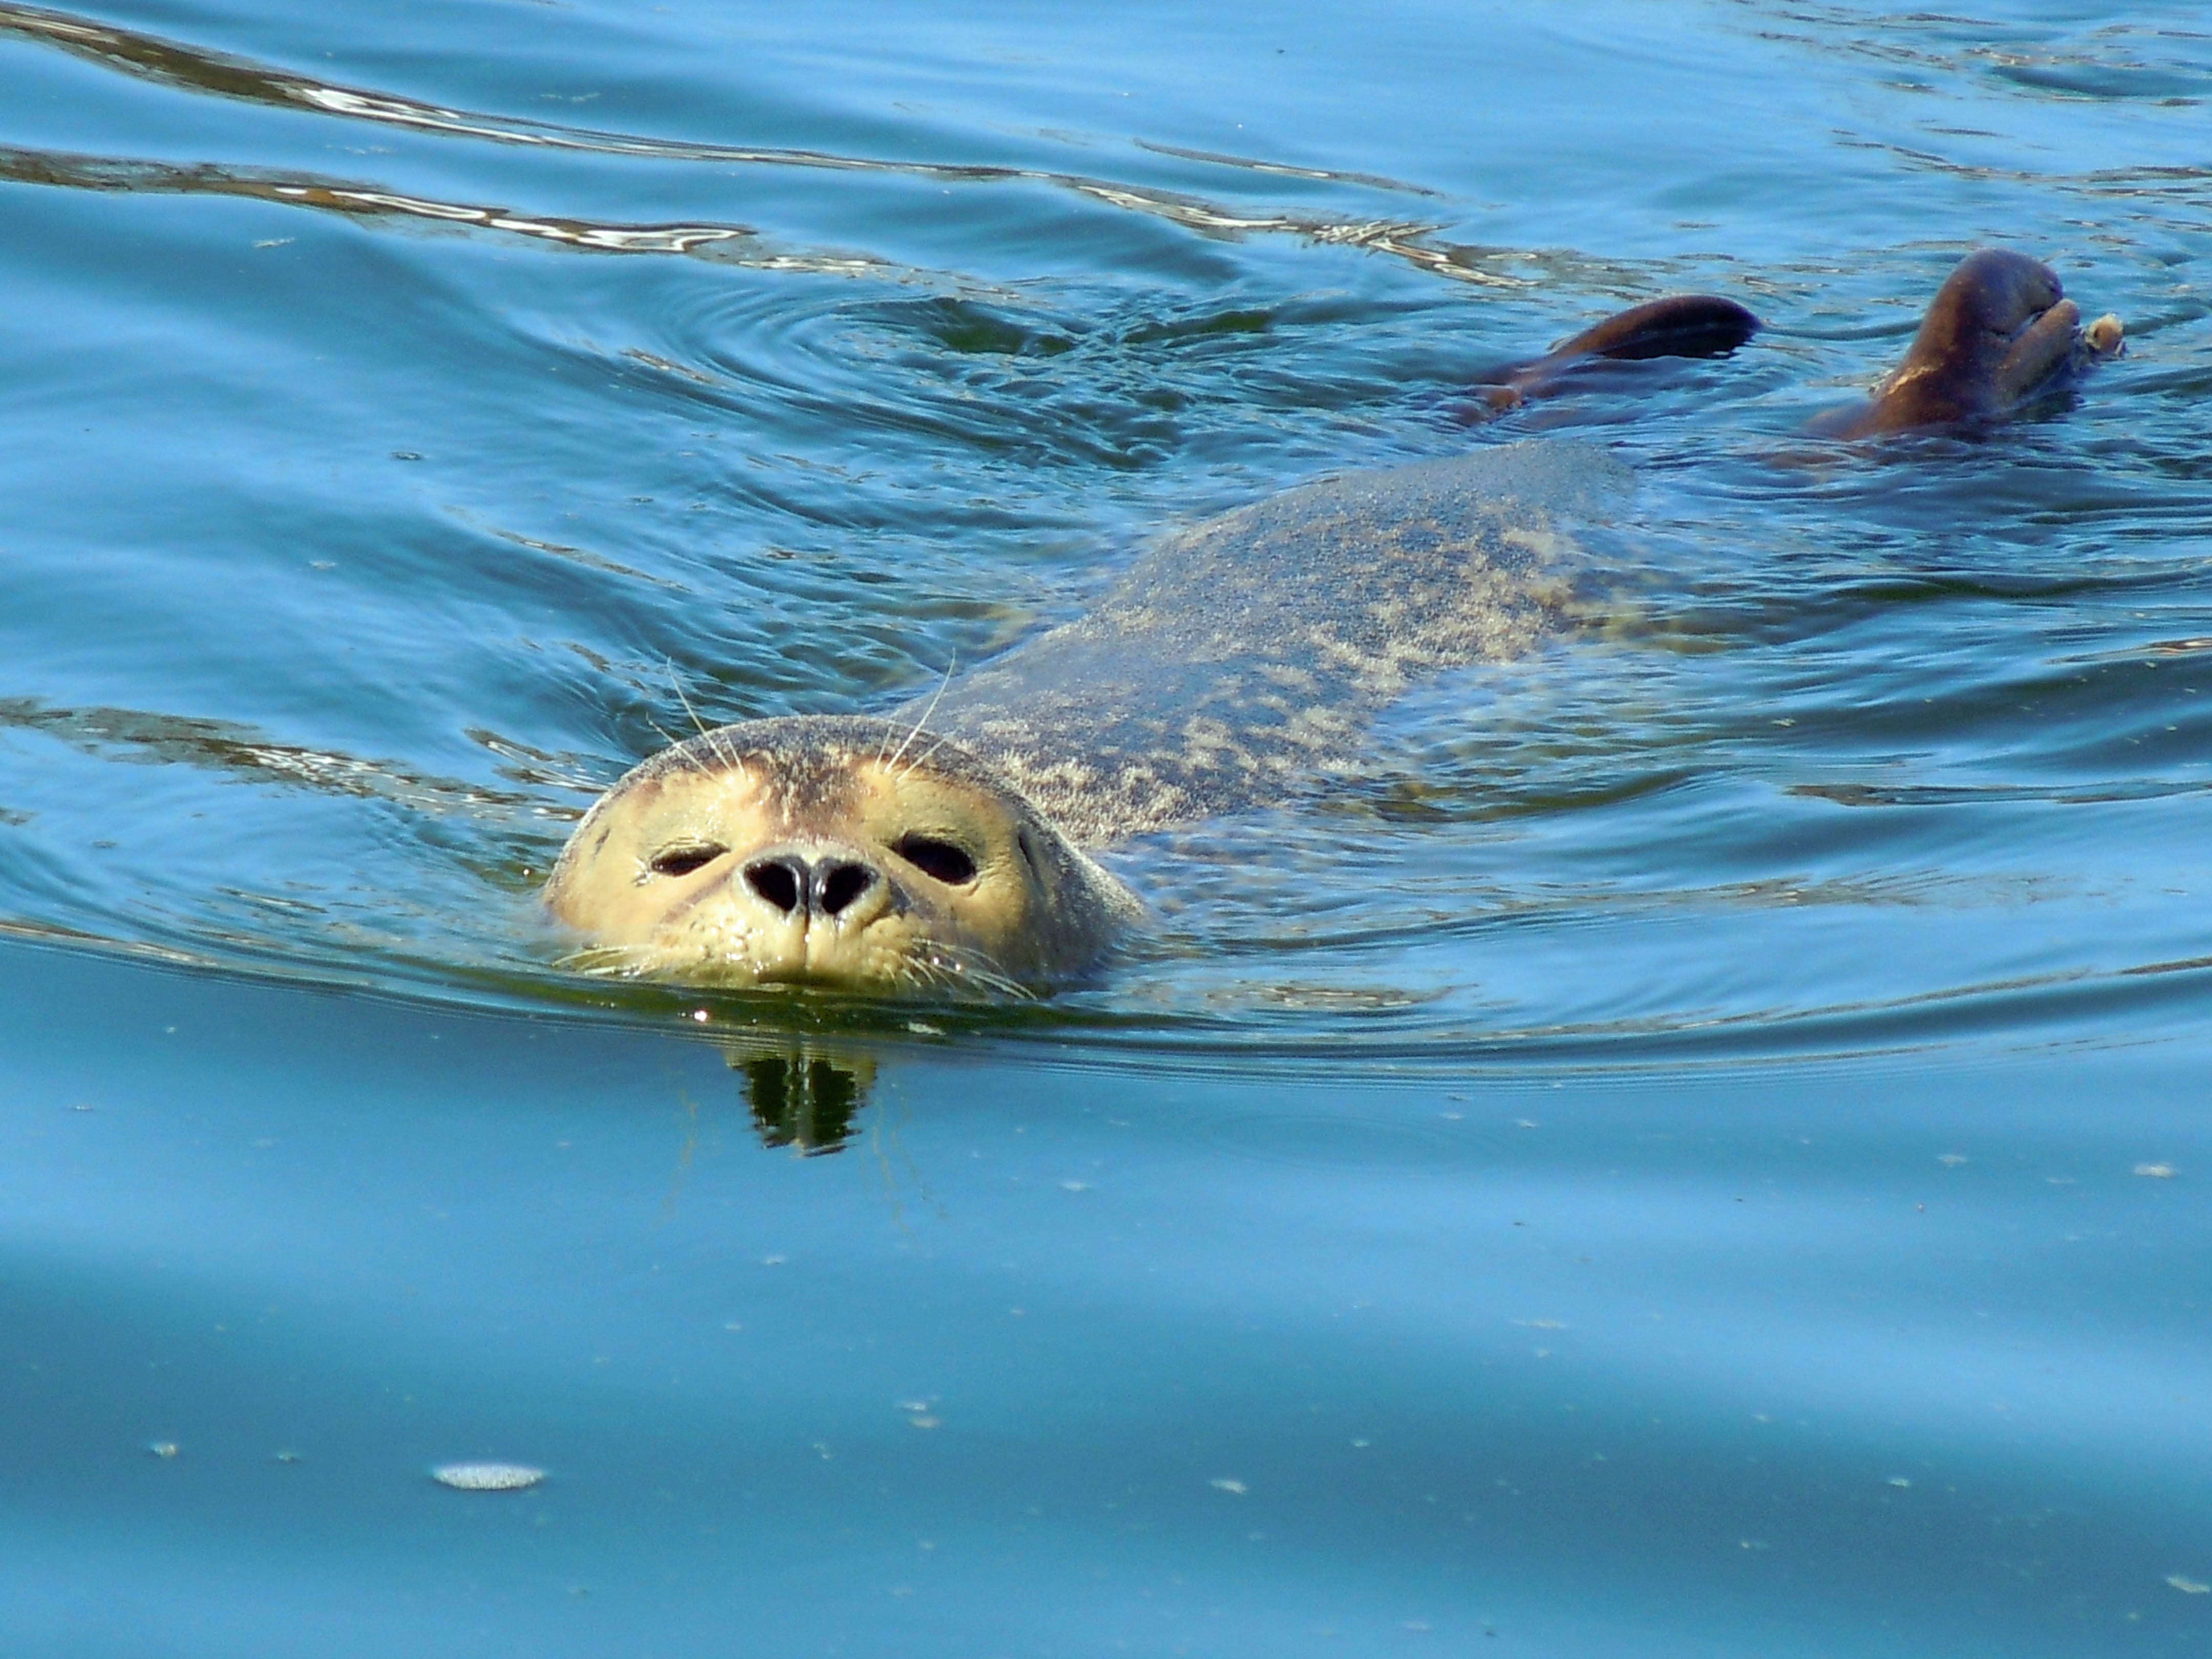
sea, water, ocean, wildlife, swim, sea turtle, seal, fauna, snout, seals, organism, harbor seal, robbe, loggerhead, marine mammal, marine biology